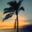
Label: palm_tree